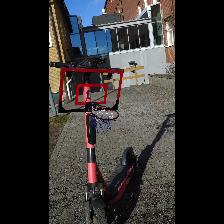
Label: NonHuman